Hawaiʻi ʻōʻō

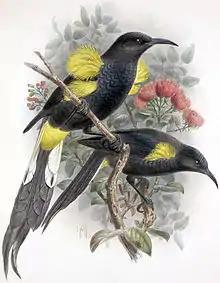
Illustration by John Gerrard Keulemans, 1893

The Hawaii ōō was first described by Blasius Merrem in 1786. It had an overall length of , wing length of , and tail length of up to . The sexes were similar in appearance, but females were smaller and the end of their tail feathers was not as twisted as that of males. The colour of its plumage was glossy black with a brown shading at the belly. It also had yellowish tufts at the axillaries, which juveniles lacked. It had some yellowish plumes on its rump, but lacked yellow thigh feathers like the Bishop's ʻōʻō, and also lacked the whitish edgings on its tail feathers like the Oʻahu ʻōʻō. It had the largest yellow plumes on its wings out of all the species of ōō. The name of the cinder cone Puʻu ʻŌʻō is often translated as "Hill of the Ōō-Bird", referring to this species.